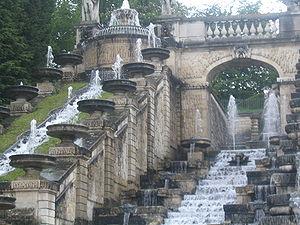
Parc de Saint-Cloud, France - Fontaine de Le Pautre (1660-1665)